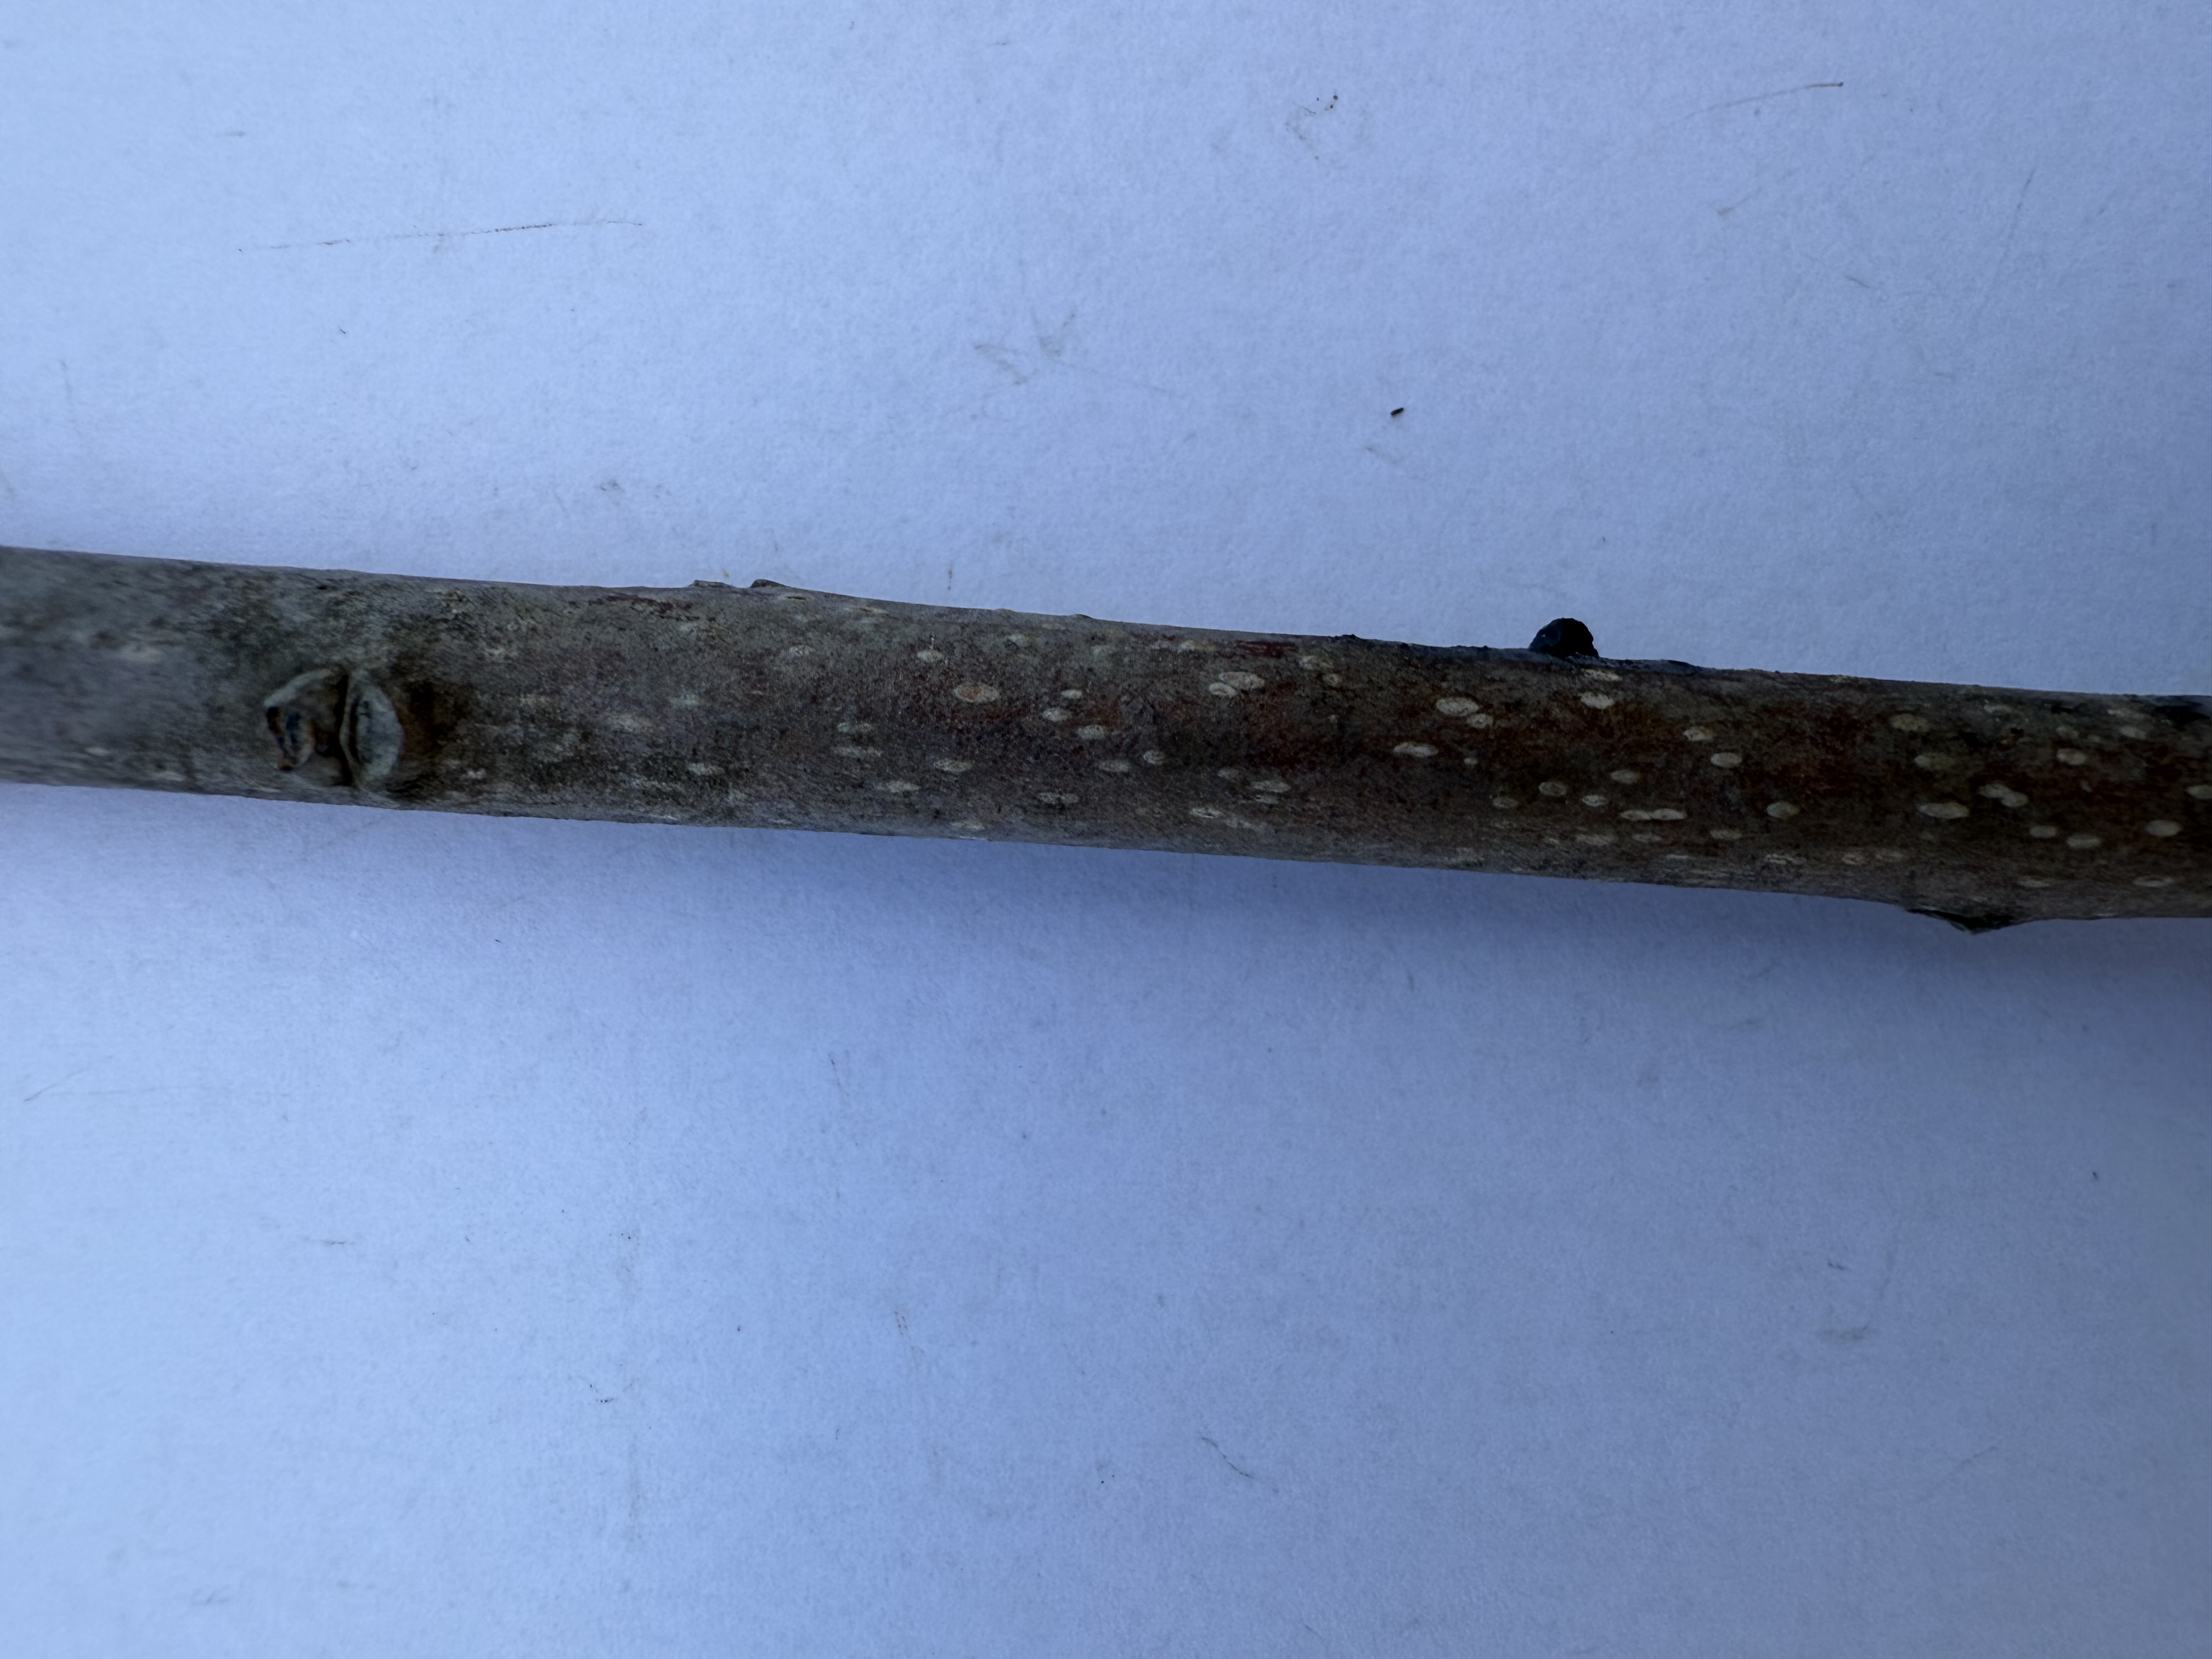
Variety: Hachiya Persimmon